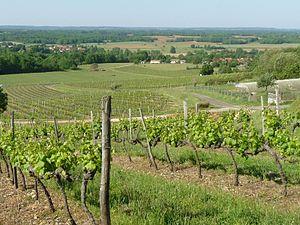
Vignes de Saint-Sornin (16), France
Le charentais, appelé vin de pays charentais jusqu'en 2009, est un vin français d'indication géographique protégée de zone, qui est produit dans les deux départements des Charentes, c'est-à-dire la Charente et la Charente-Maritime.
Saint-Sornin est une commune du Sud-Ouest de la France située dans le département de la Charente.
Le vignoble charentais ou vignoble des Charentes est une région viticole française localisée sur les deux départements de la Charente et de la Charente-Maritime. Parfois rattachée au vignoble du Sud-Ouest, elle est principalement connue pour son eau-de-vie, le cognac, mais produit également des vins, dont plusieurs sont classés en indication géographique protégée, la conjonction des deux produisant également une mistelle, le pineau des Charentes.